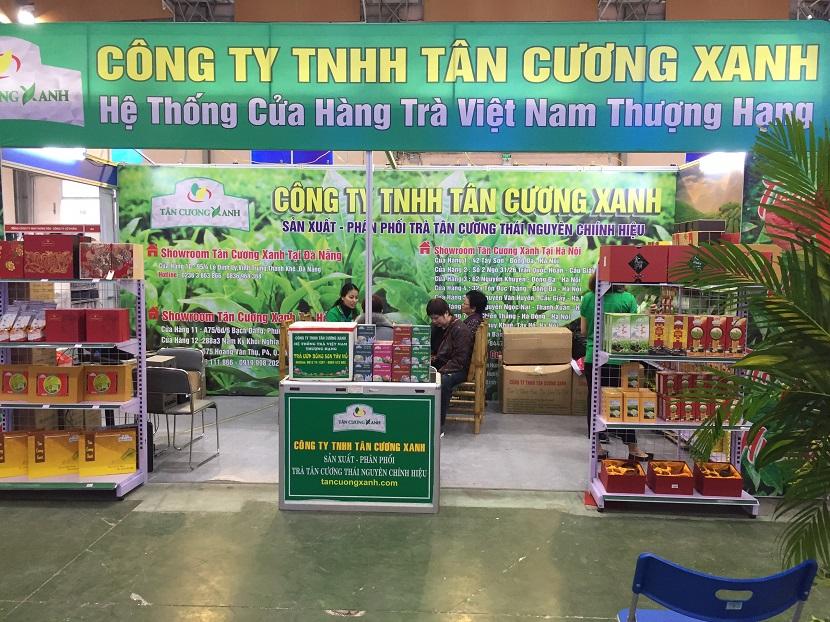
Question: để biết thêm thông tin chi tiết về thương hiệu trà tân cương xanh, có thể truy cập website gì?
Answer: tancuongxanh. com